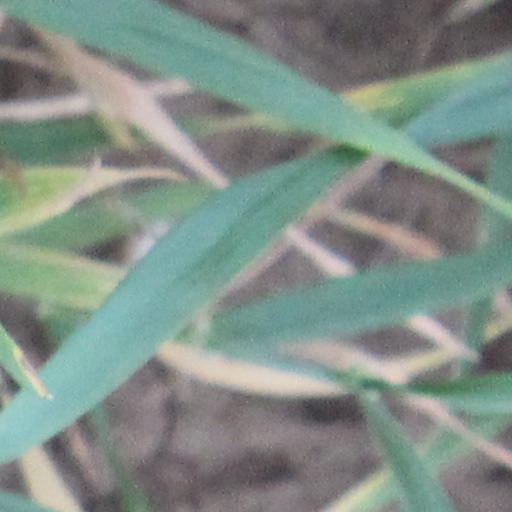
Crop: wheat